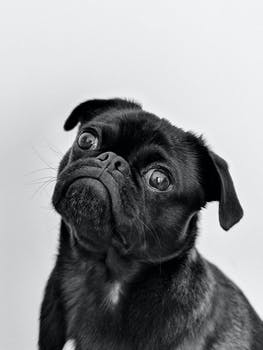
Label: No Watermark